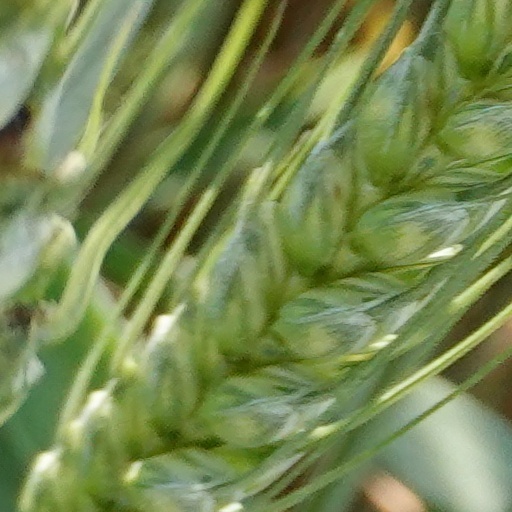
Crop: wheat